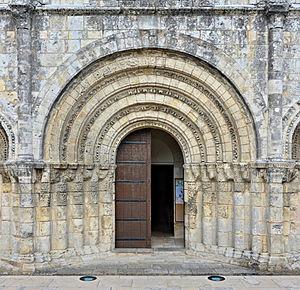
Portail de l'église de Pons (XIIe siècle), Charente-Maritime, France.